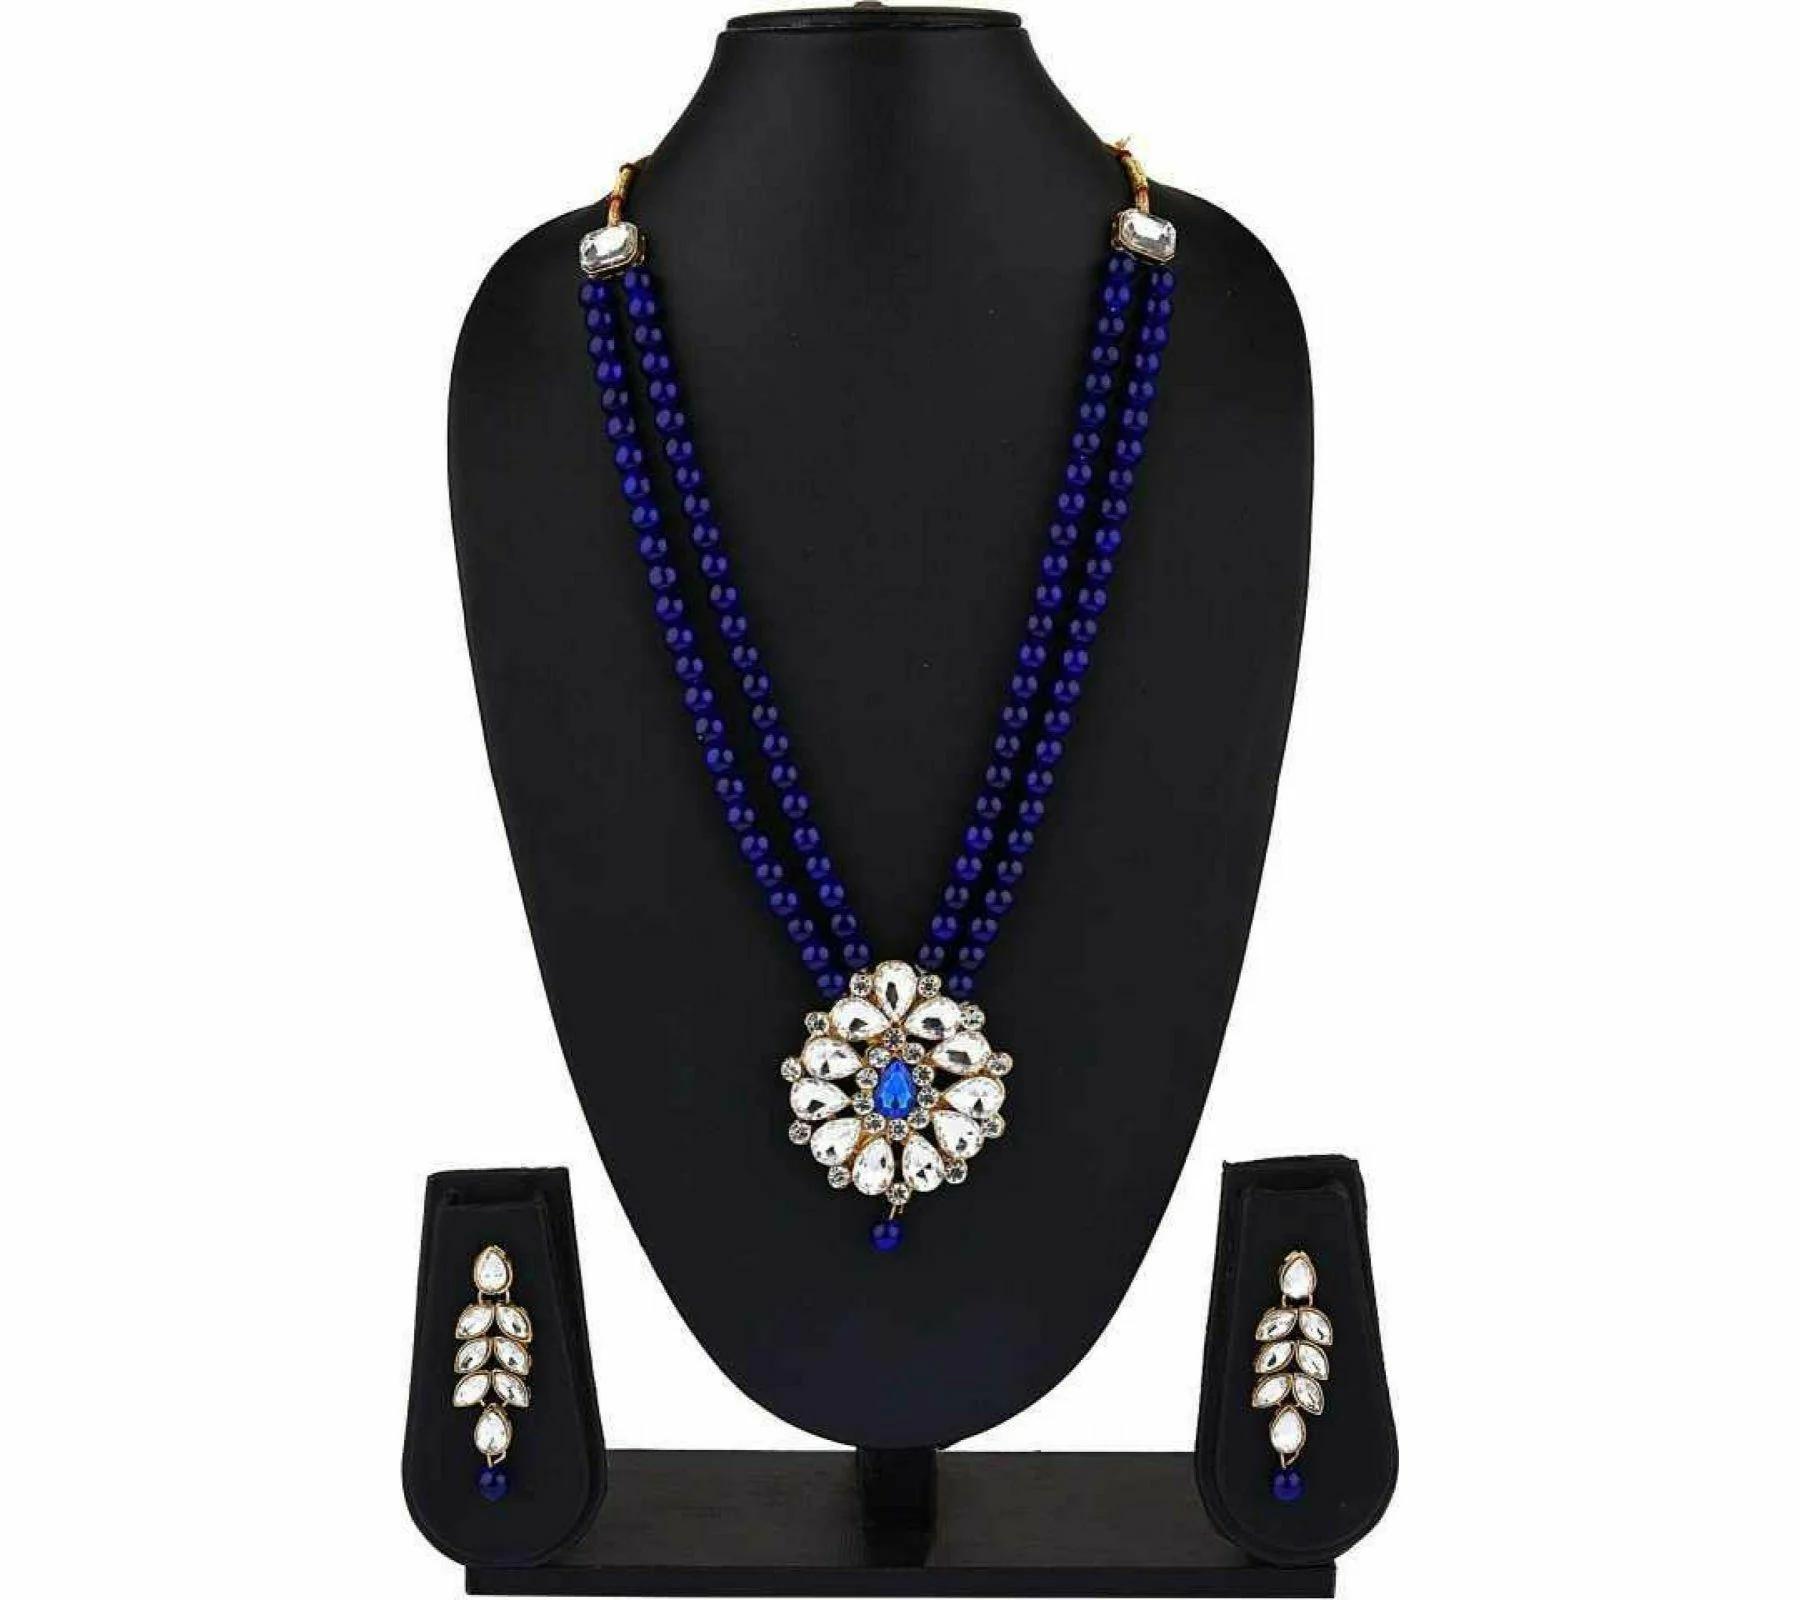
 Gyaan Jewels Handmade Alloy Earring and Necklace Set Black (Women, Girls) (Pack of 1) Free Size
Type: Necklaces
Brand: Gyaan Jewels
Price: Rs. 377
 Best for gifting and for personal use, combine it with matching dress and be the limelight of every occassion plated with high quality polish for long lasting finish suitable for all occassions nickel free and lead free as per international standards that makes it very skin friendly. The plating is non allergic and safe for all environments jewellery care never allow your fashion jewellery to come in contact with harsh chemicals, oils, nor spray perfumes directly on them. This will cause the jewellery to fade, discolor or even ruin them completely.
Features: These are very easy to use being lightweight and has a design which makes it very comfortable,Superior quality and skin friendly,Made from premium quality material this product assures to remain in its original glory even after years of usage,Perfect gift ideal valentine, birthday, anniversary gift your loved ones
Included: 1 Necklace, 1 pair Earrings